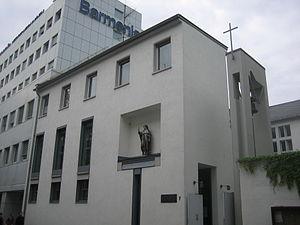
Couvent de Clarisses Capucines de l'adoration perpétuelle à Mayence